Caproni Ca.60

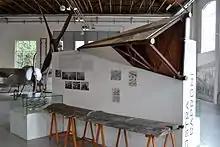
More surviving fragments (a section of one of the truss-booms and one of the hydrofoils) are on display at Volandia.

Caproni, coming from Vizzola Ticino by automobile, was delayed, and only arrived on the shore of Lake Maggiore after the Transaereo had crashed. He later commented, "So the fruit of years of work, an aircraft that was to form the basis of future aviation, all is lost in a moment. But one must not be shocked if one wants to progress. The path of progress is strewn with suffering."